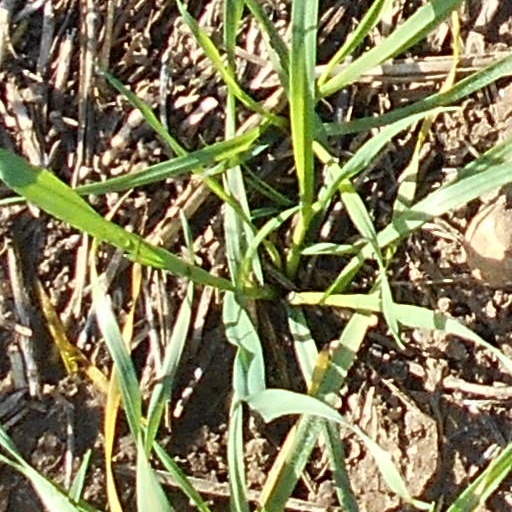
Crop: wheat